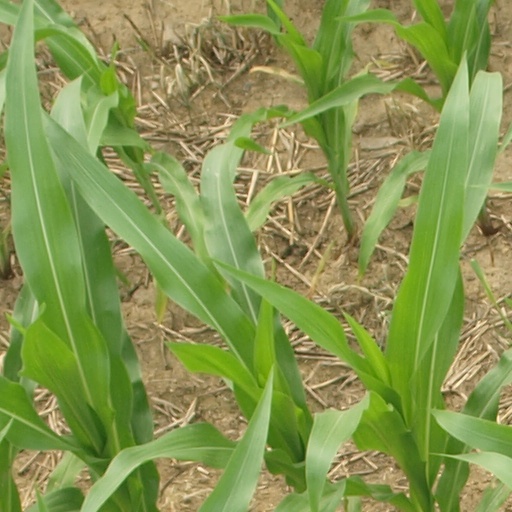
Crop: maize; corn